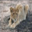
Label: lion